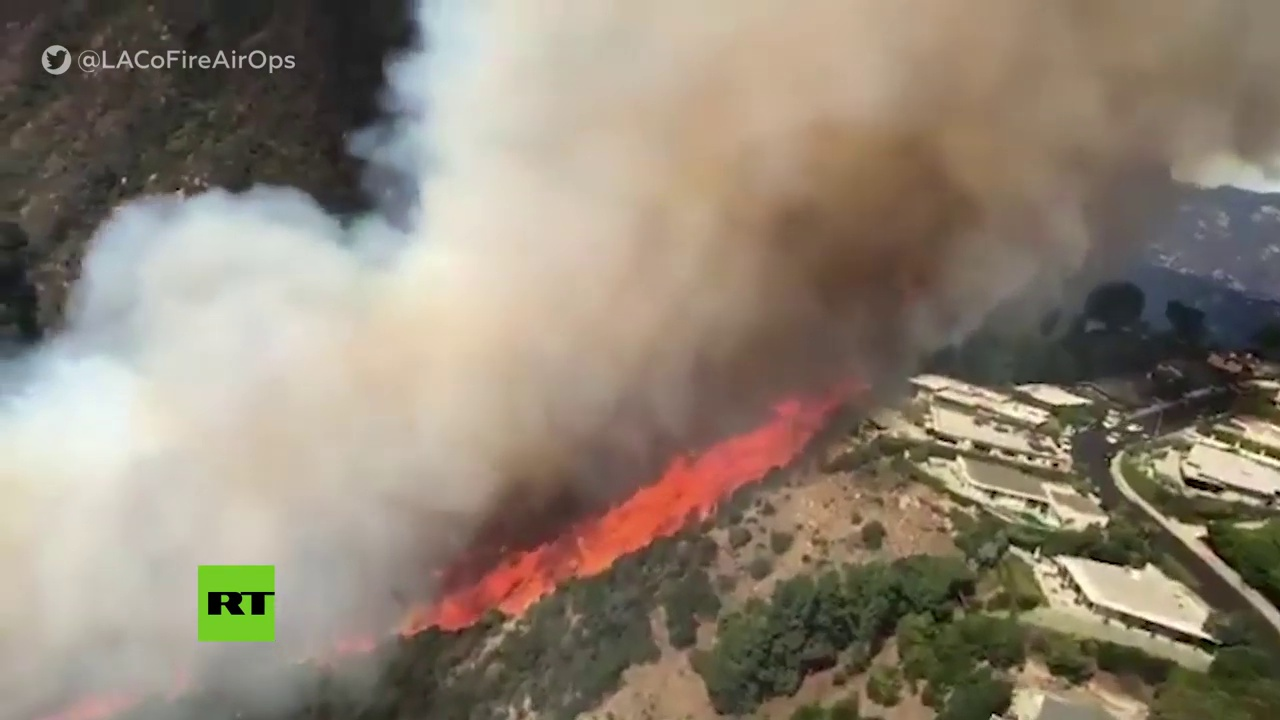
Fire: yes
Smoke: yes